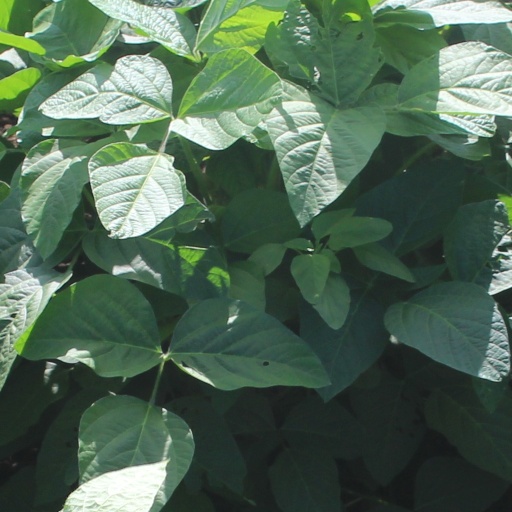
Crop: soybean